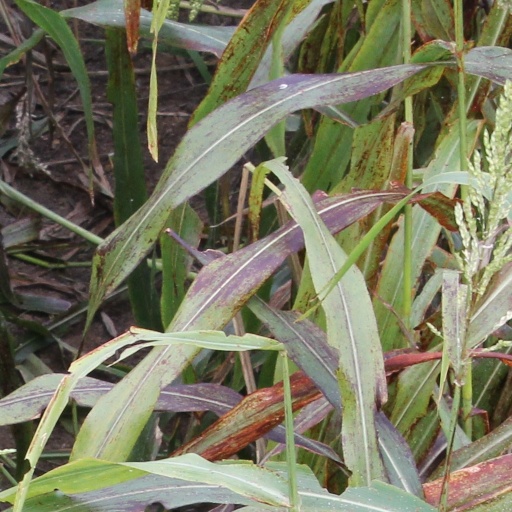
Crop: sorghum